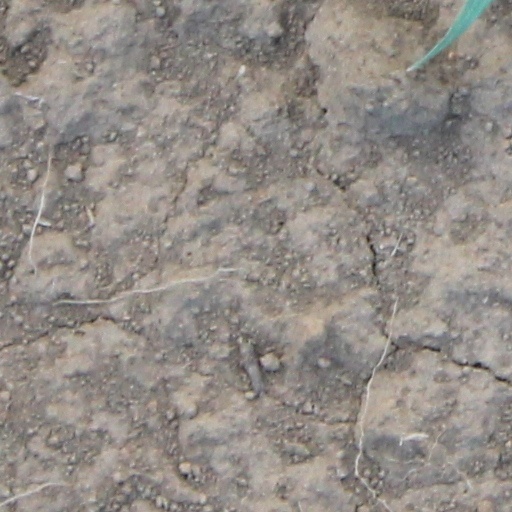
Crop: wheat